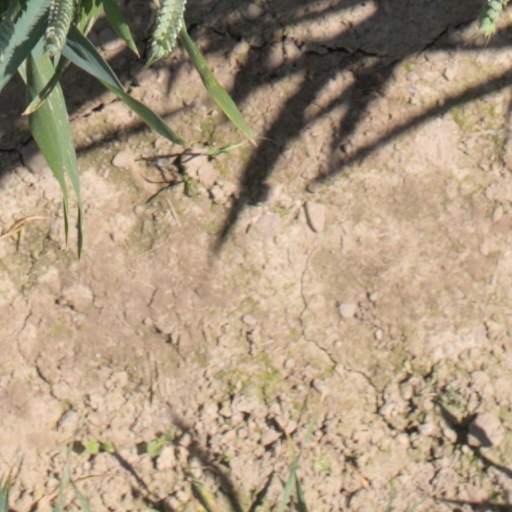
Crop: wheat